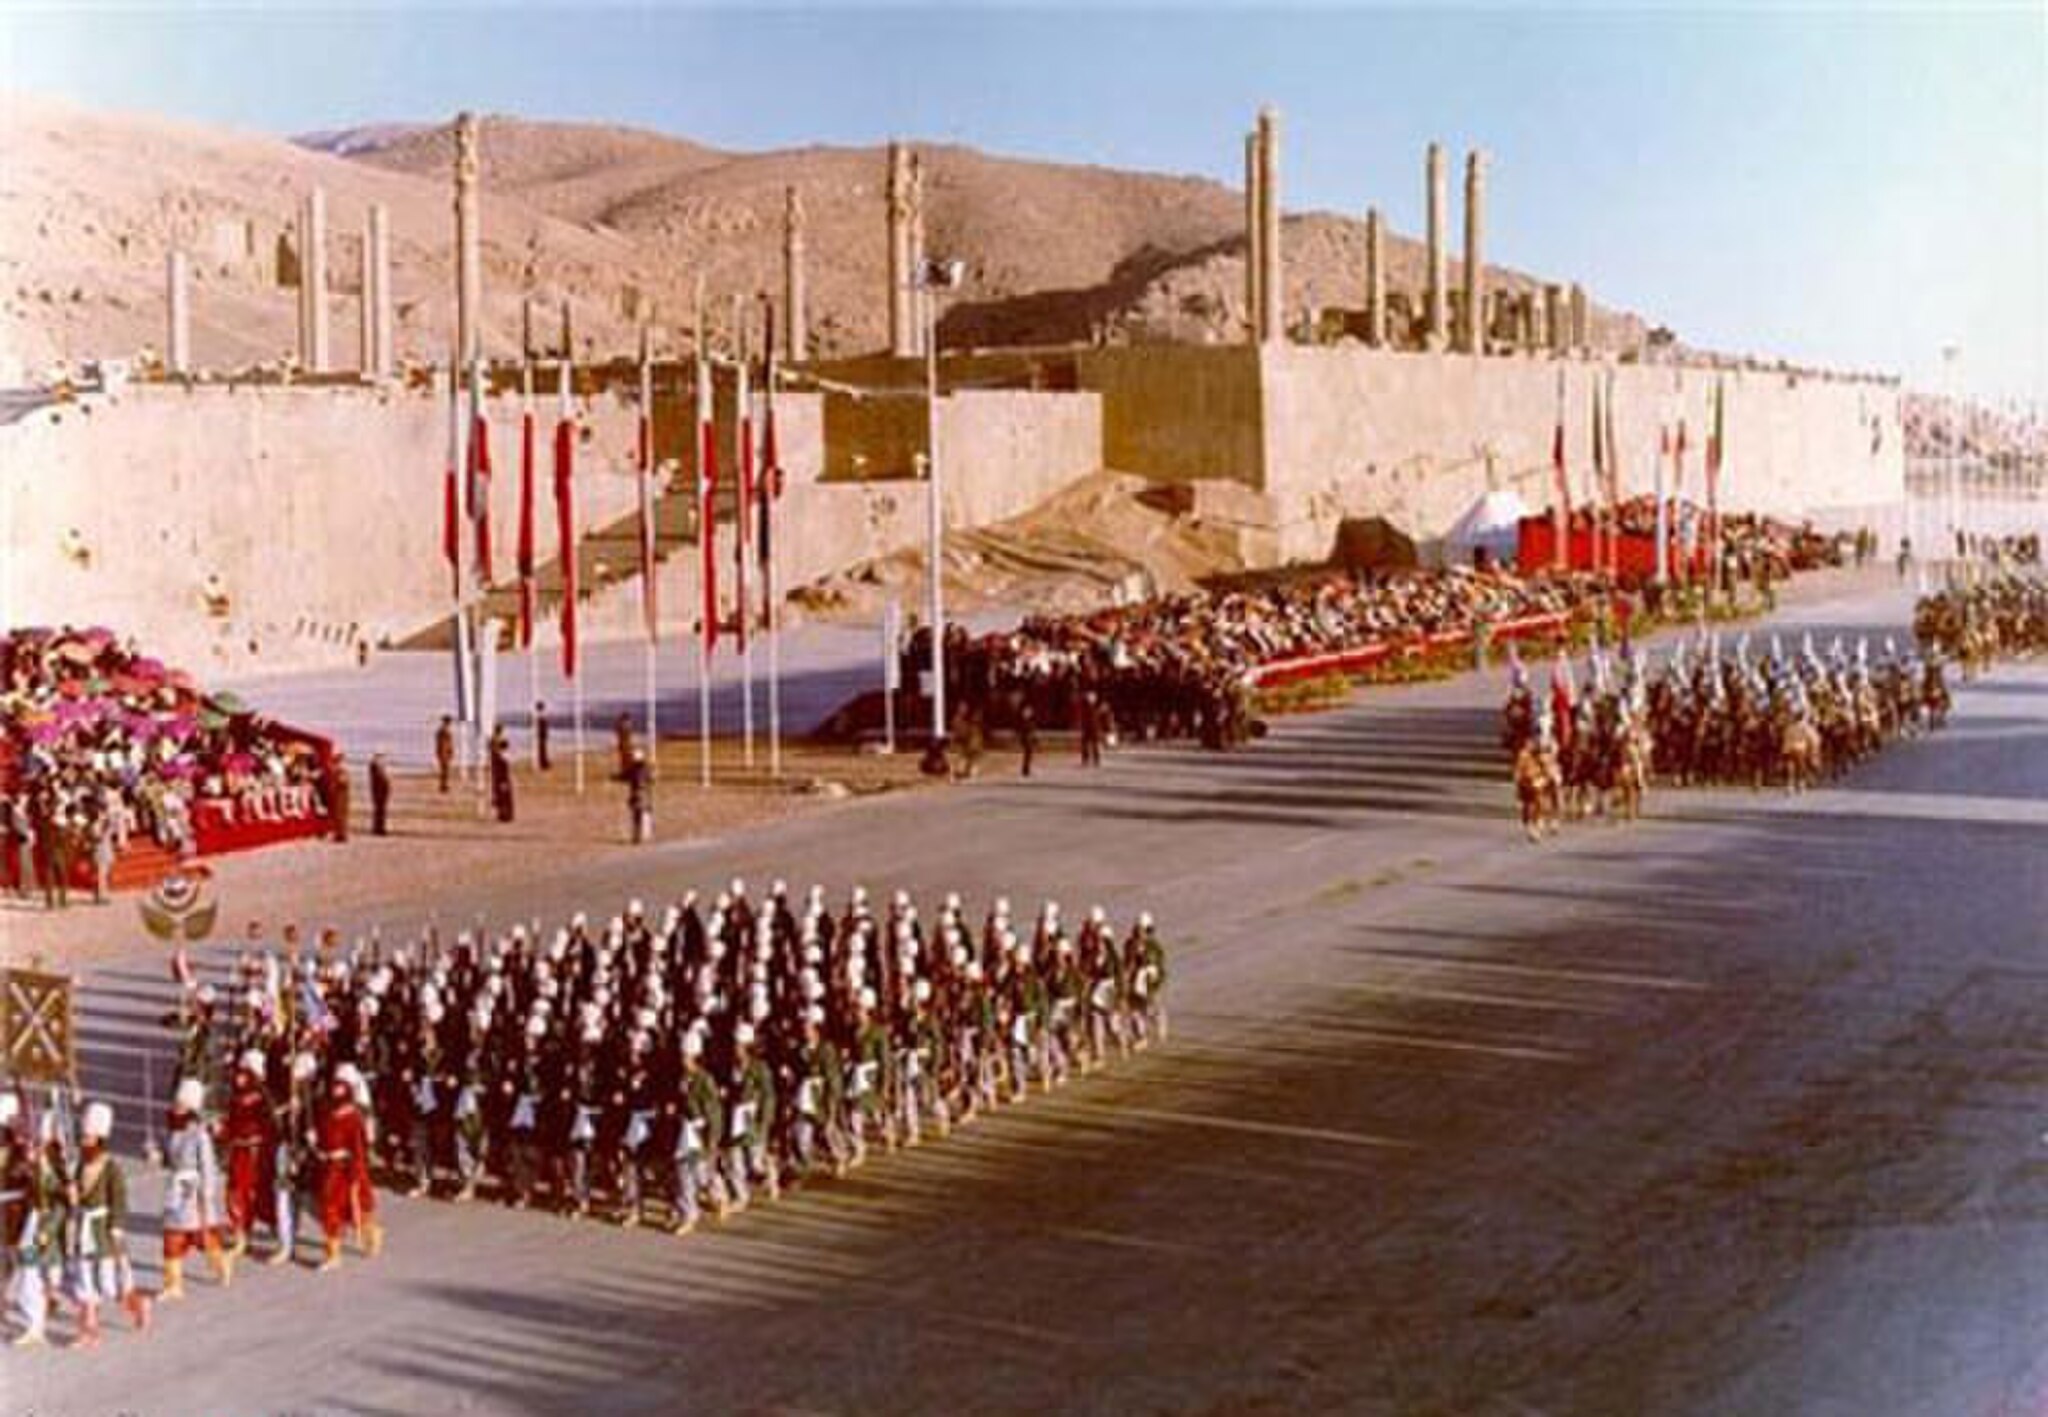
Title: ShahanshahiIran2500SasanianDarafshKaviani3
Description: Parade à Persépolis pour les fêtes de 1971 - Empire sassanide
Date: 1971
Categories: PD Iran, Iran in the 1970s, Soldiers of Iran, Template Unknown (author), Persepolis in the 1970s, The Parade of History